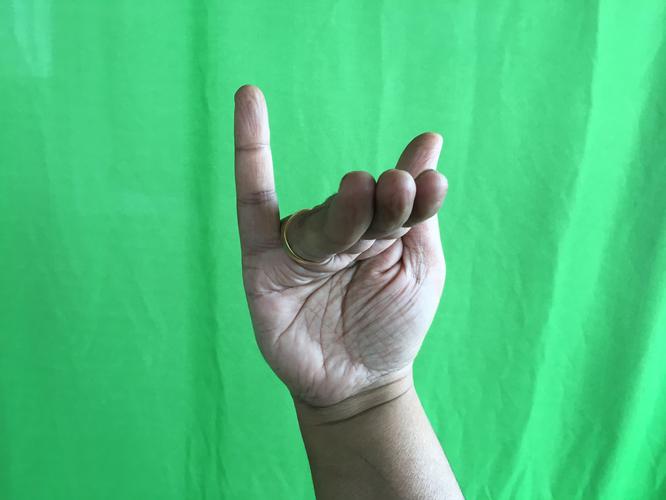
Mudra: Mrigasirsha
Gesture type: single_hand